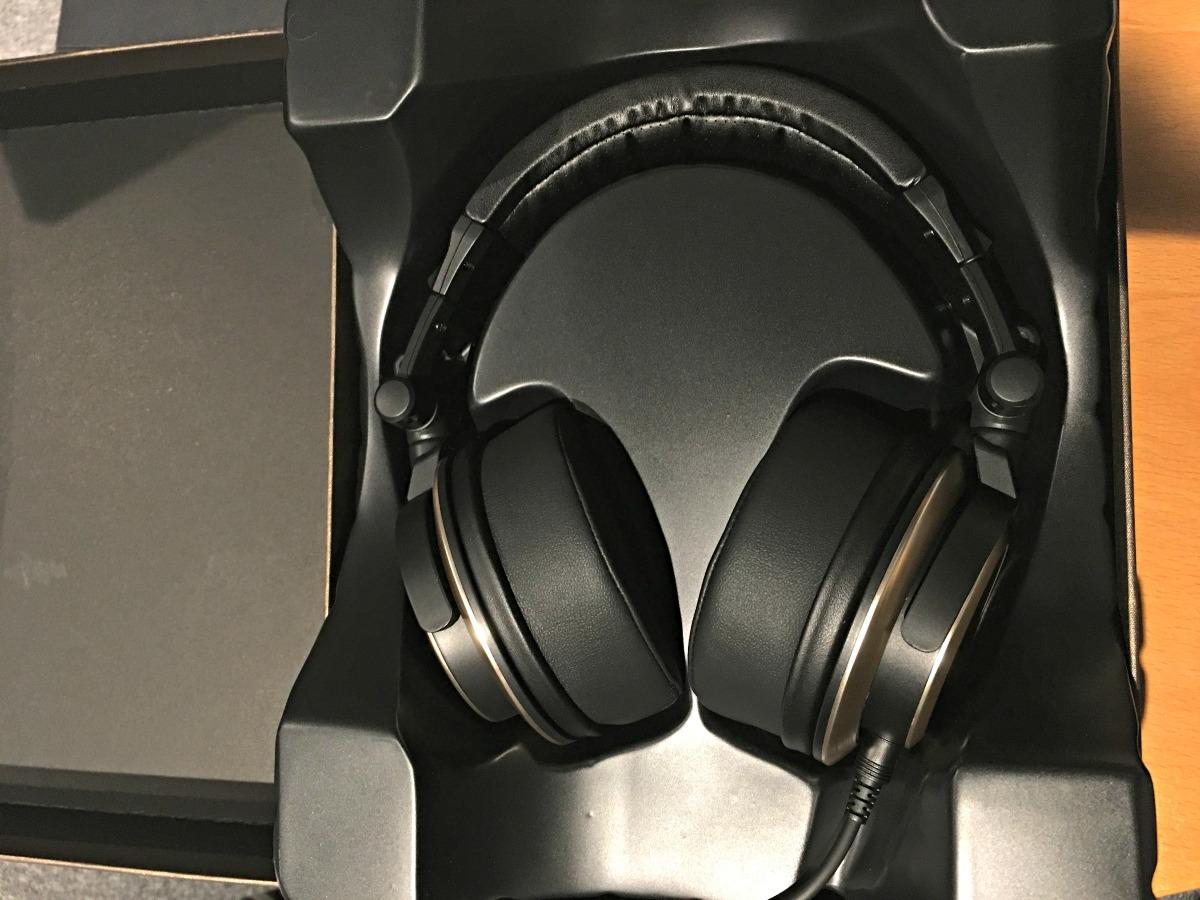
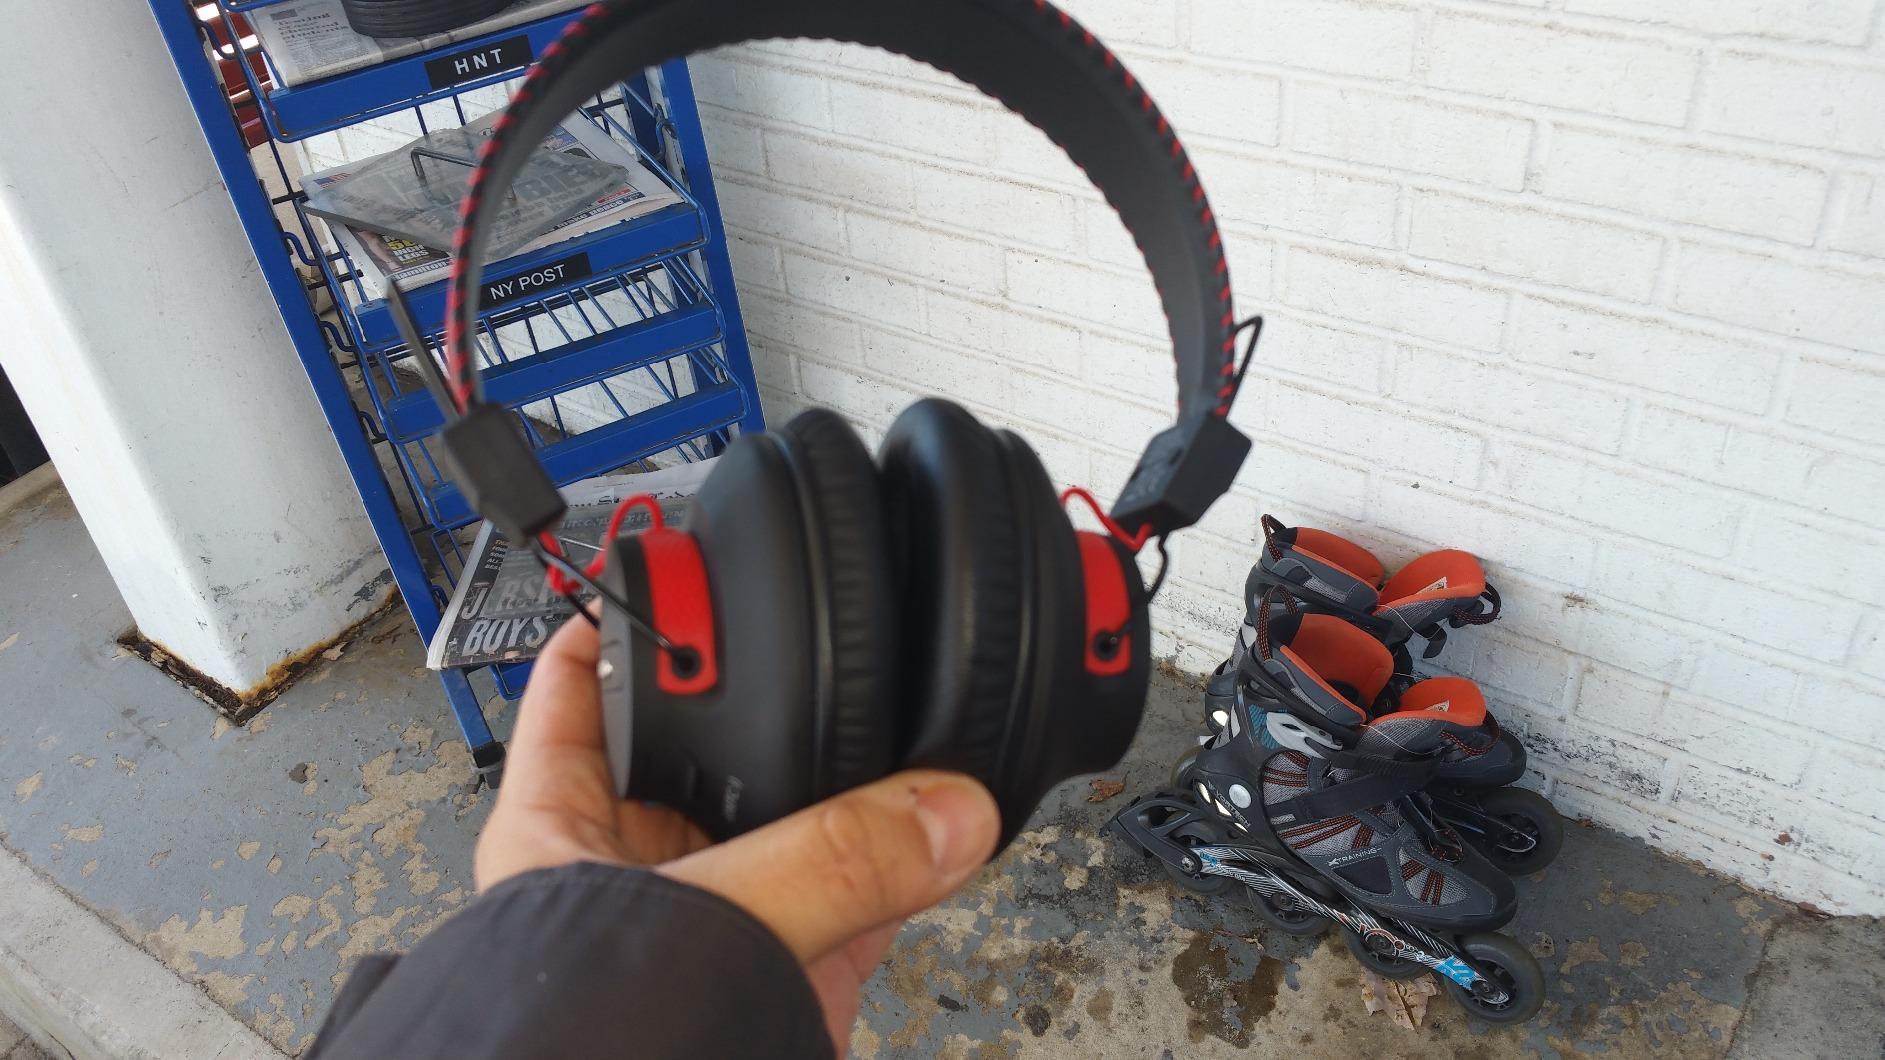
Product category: headphones
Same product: no